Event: Nepal Earthquake
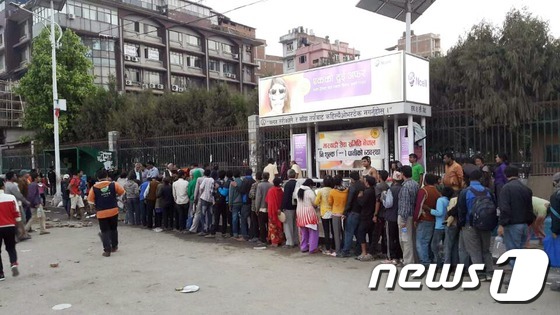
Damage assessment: damage